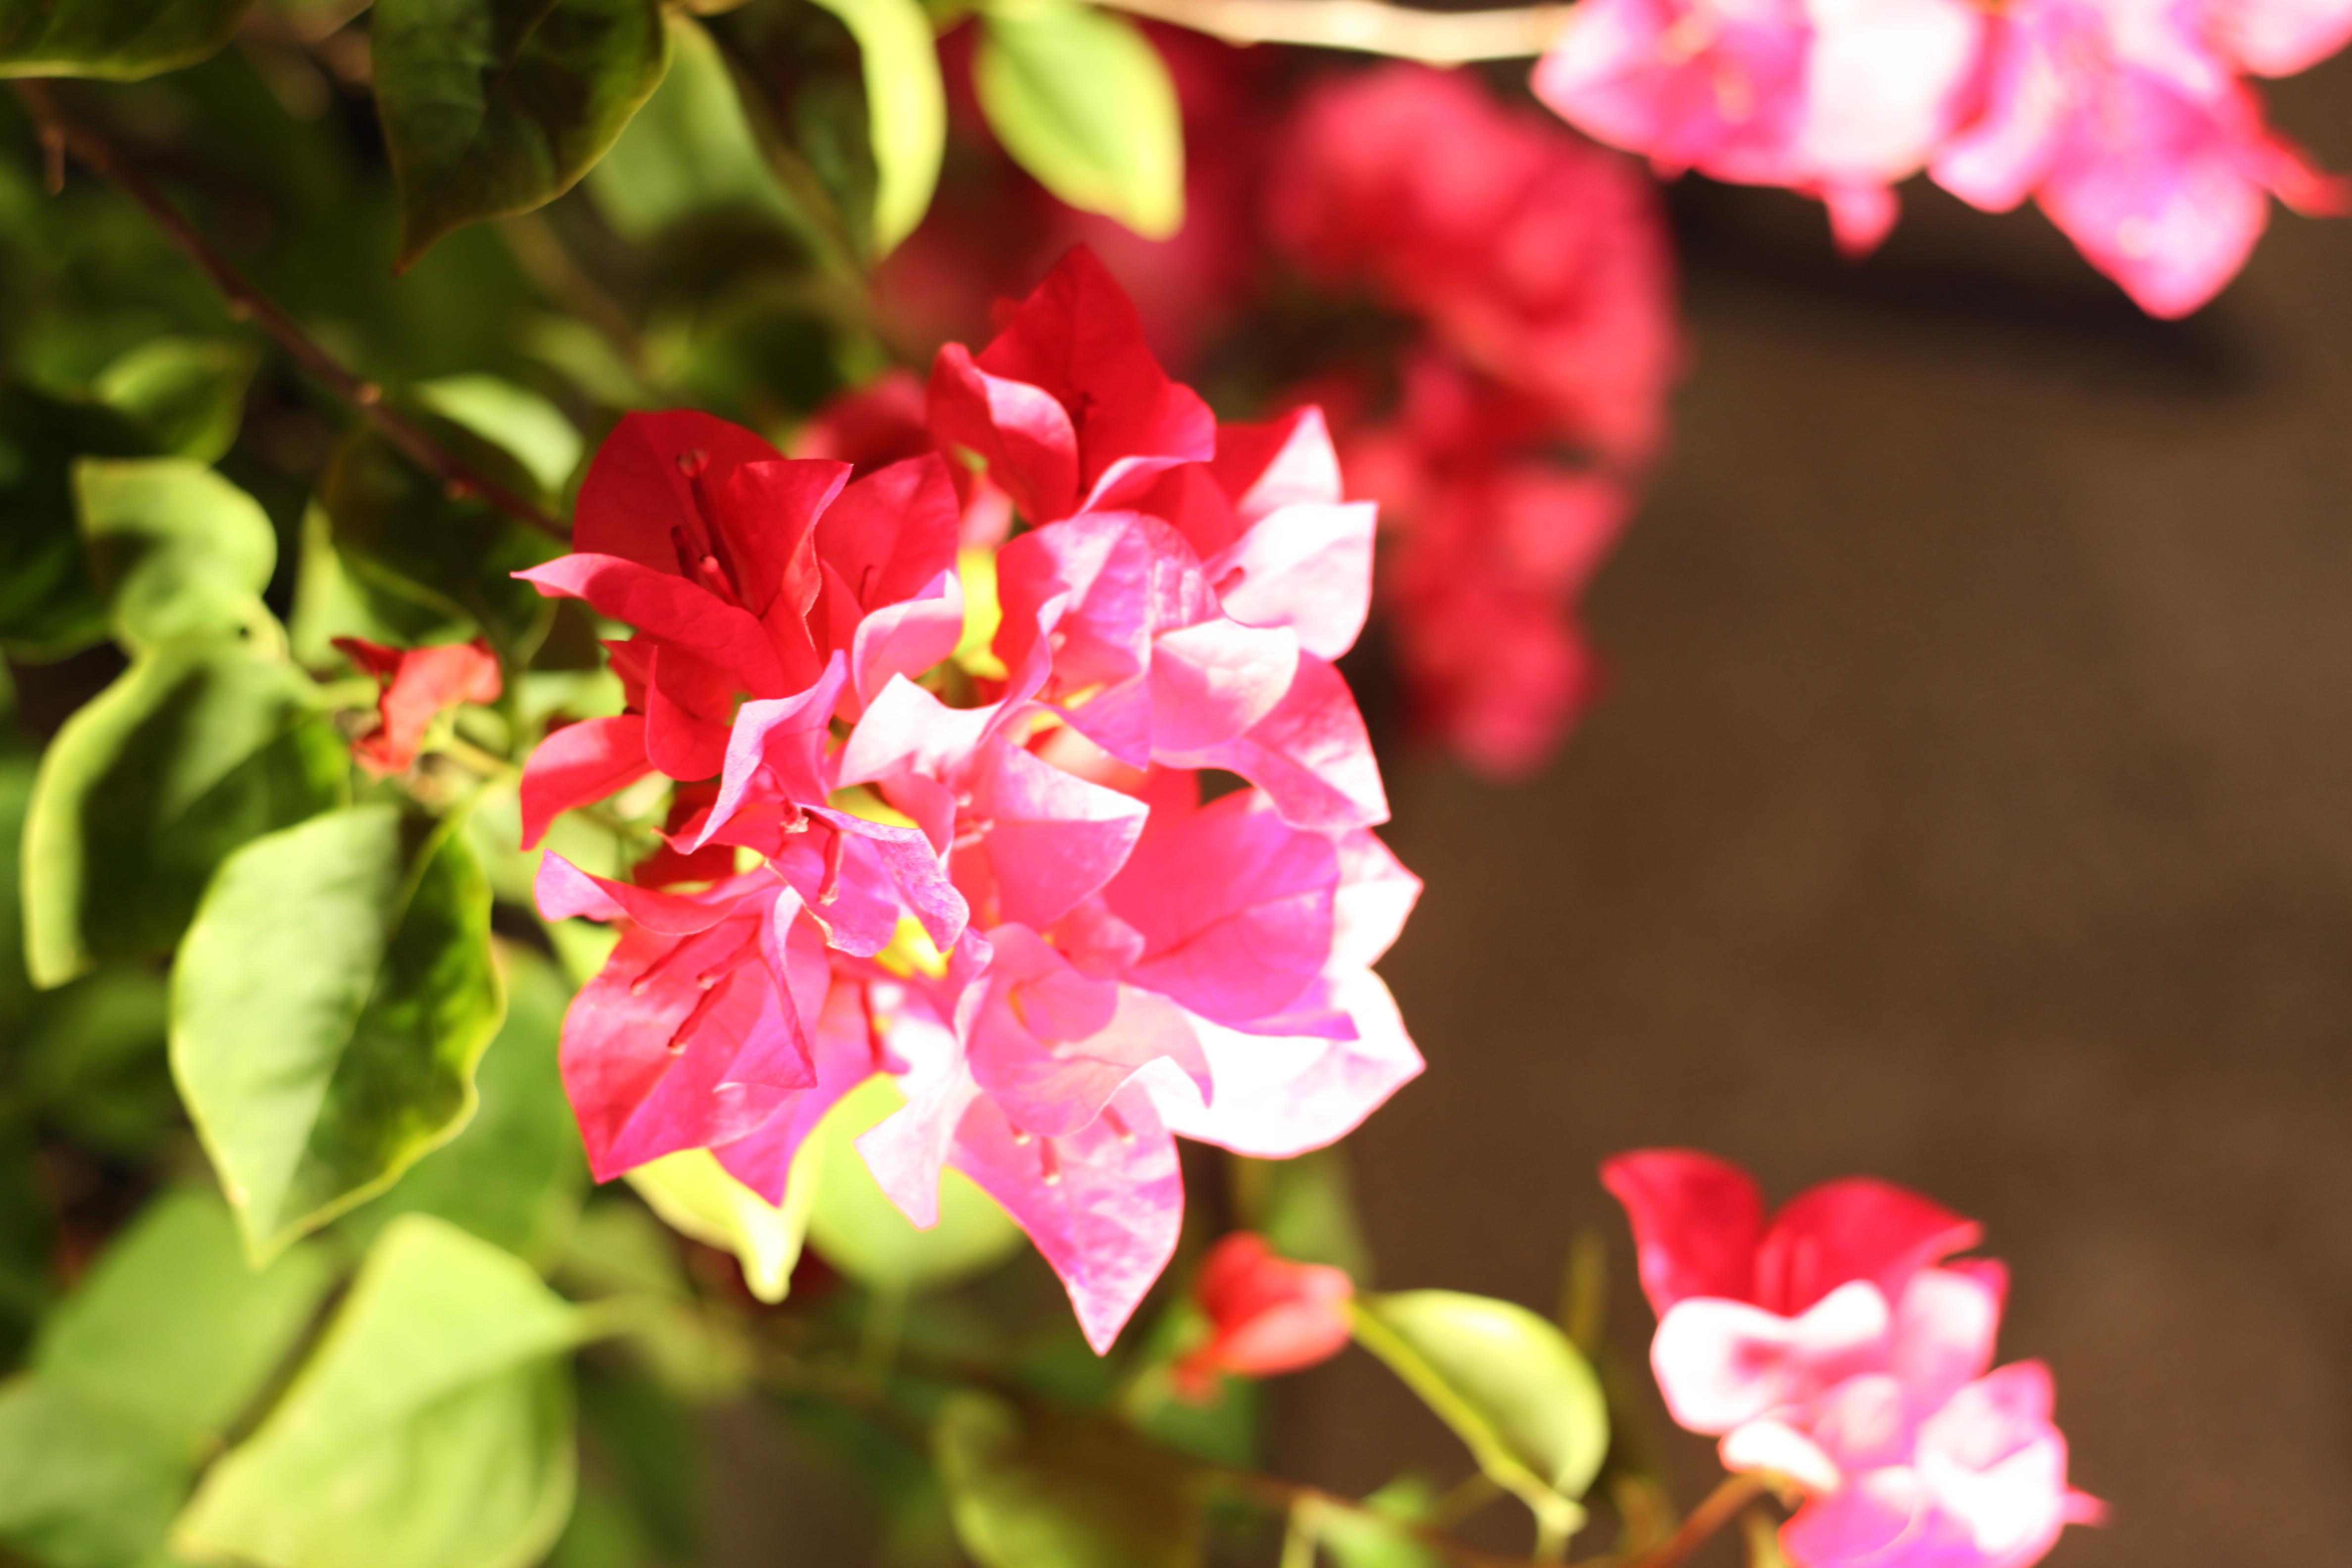
flower, plant, petal, pink, terrestrial plant, red, magenta, flowering plant, annual plant, shrub, rose family, close up, rose order, herbaceous plant, Pedicel, carmine, plant stem, macro photography, pink family, four o clock family, Begonia family, peach, blossom, bougainvillea, rhododendron, wildflower, impatiens